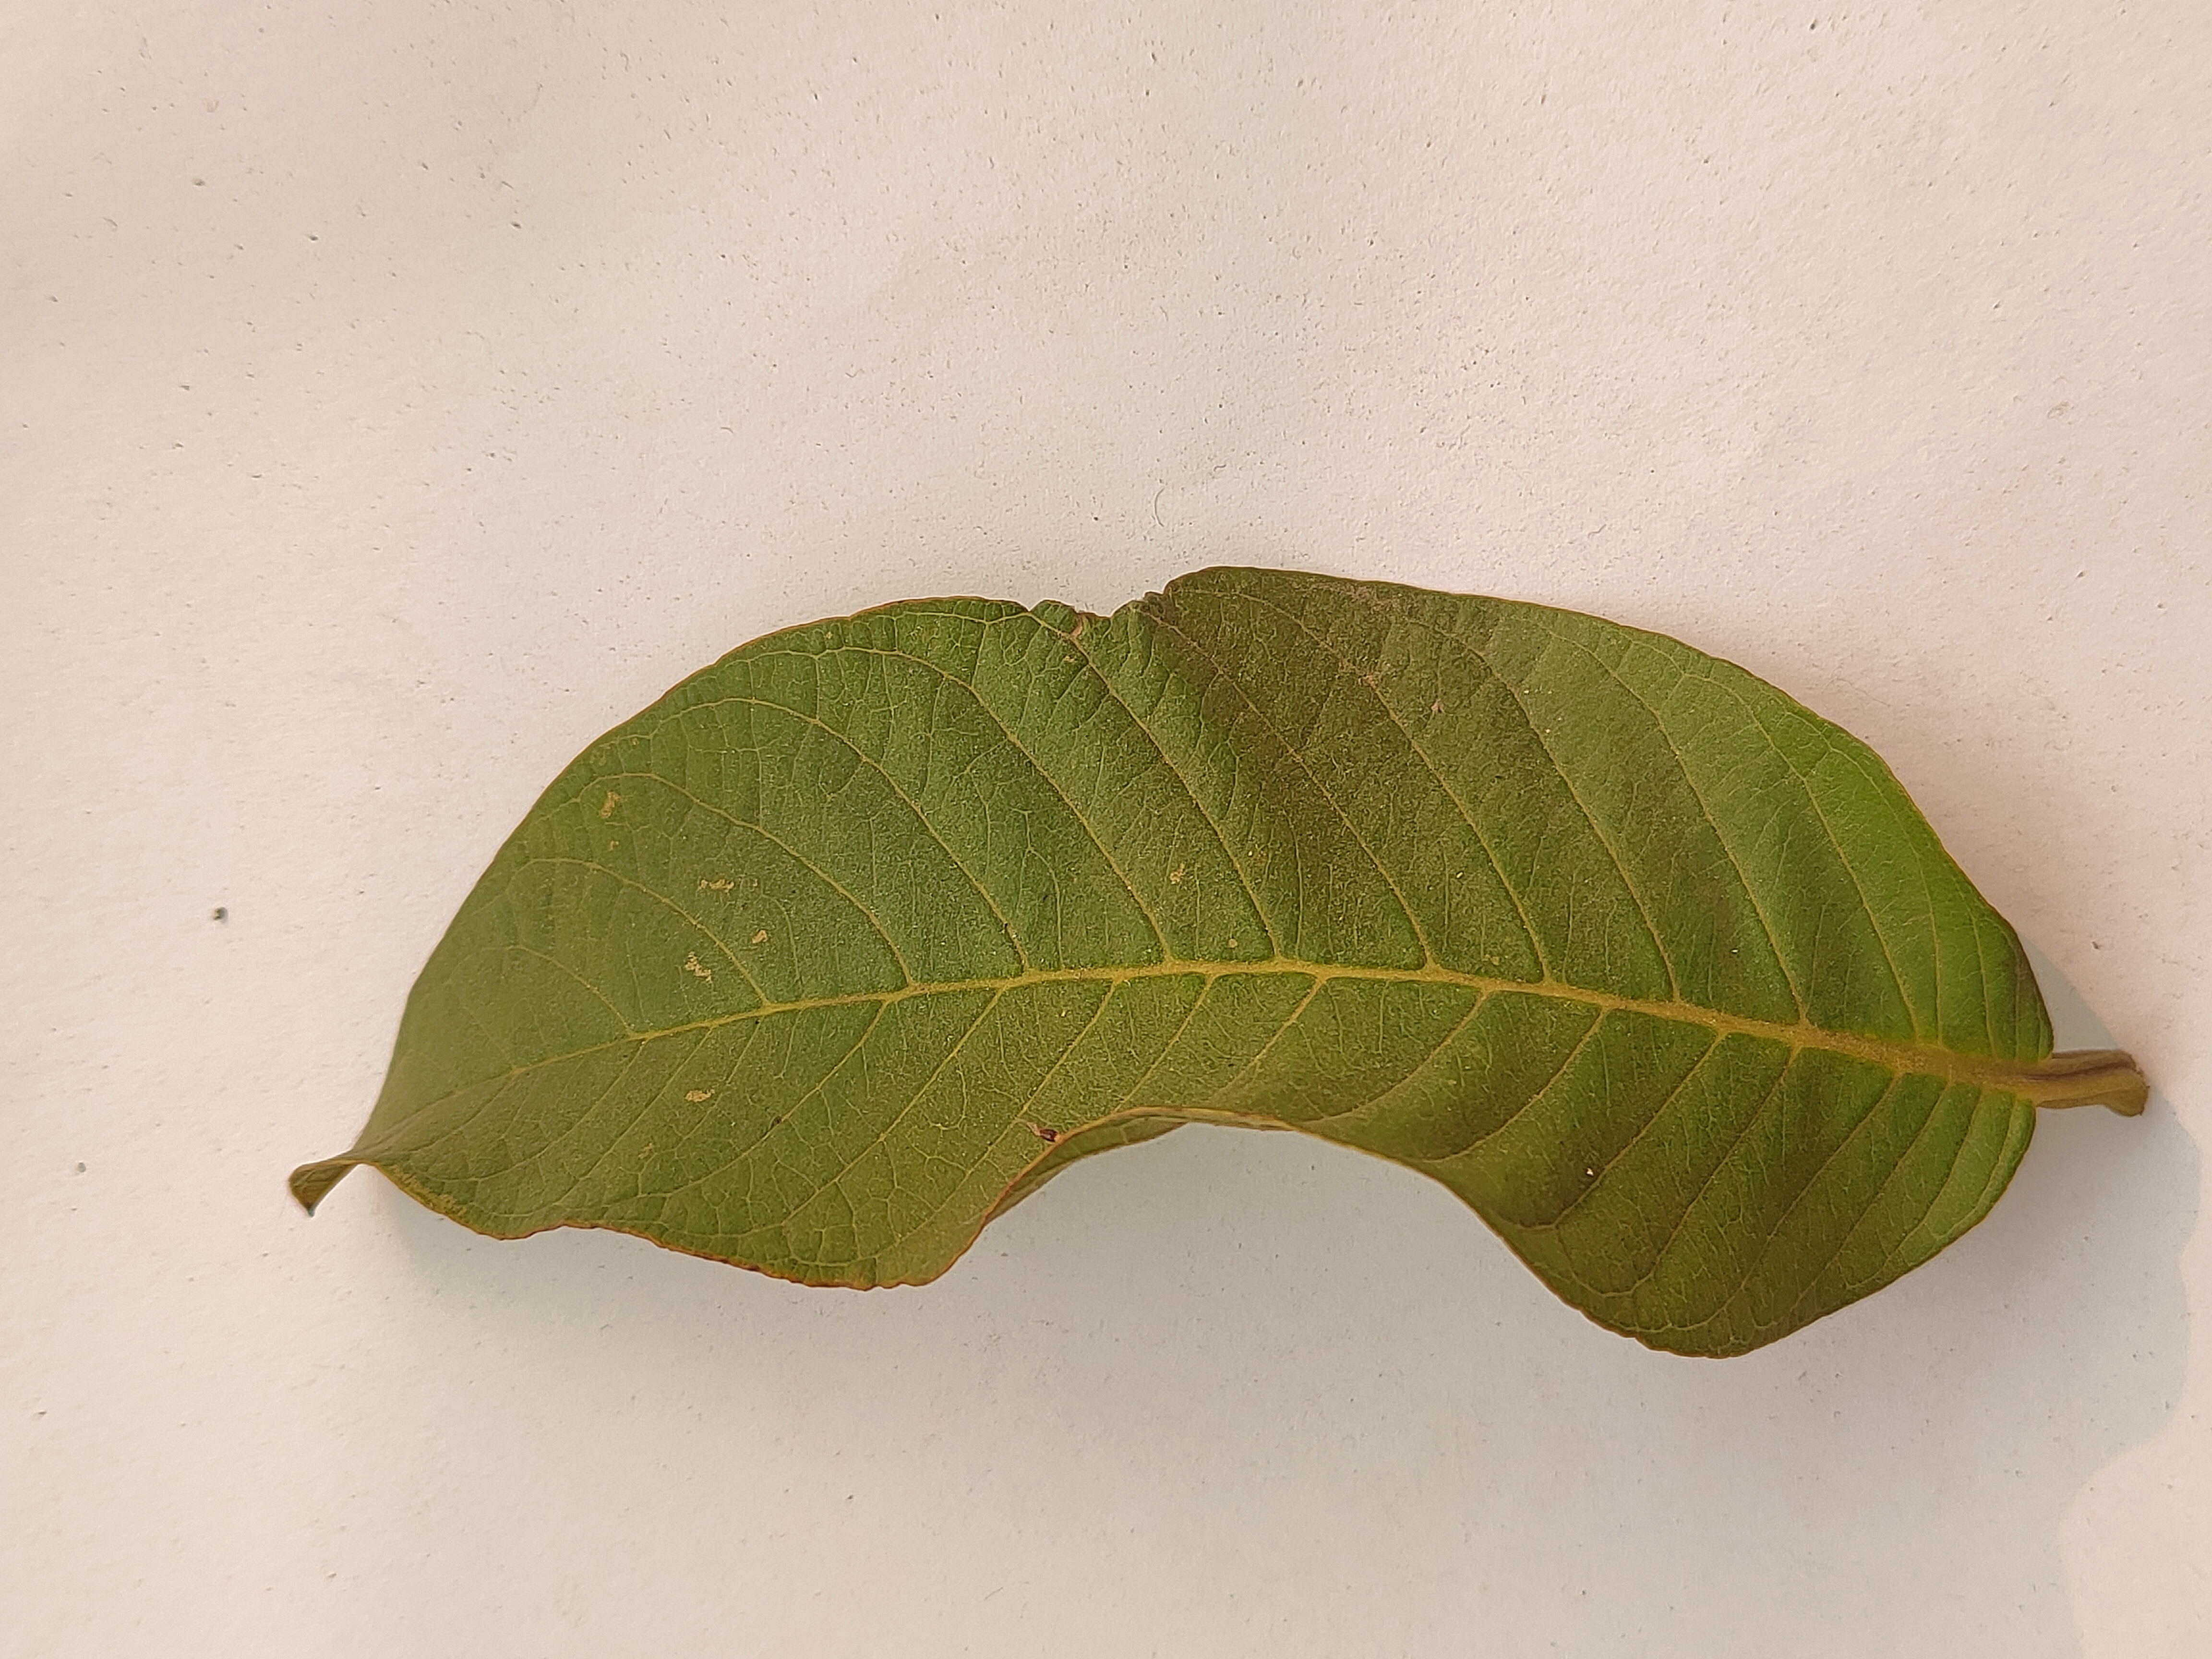
Leaf variety: Guava